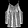
Label: Dress